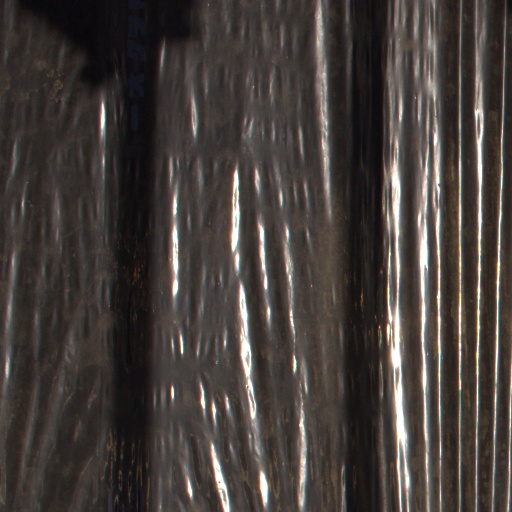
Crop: Jerusalem artichoke